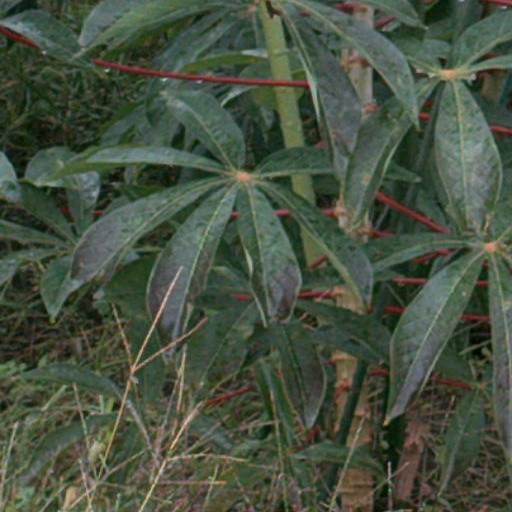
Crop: cassava